List of condominiums in Las Vegas

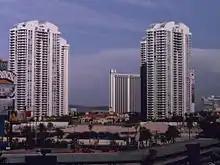
Turnberry Place in 2006

The Signature is a condo hotel located near the MGM Grand Las Vegas resort. The project was jointly developed by MGM Mirage and Turnberry Associates, and opened in 2006, on the former land of MGM Grand Adventures Theme Park.